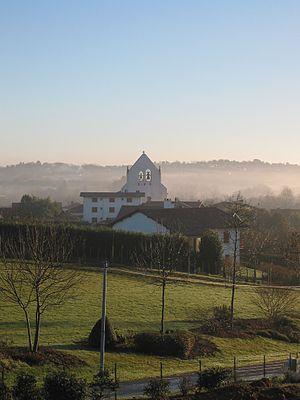
Ahetze est une commune française, située dans le département des Pyrénées-Atlantiques en région Nouvelle-Aquitaine.
L'église Saint-Martin d'Ahetze se situe sur la commune d'Ahetze, dans le département français des Pyrénées-Atlantiques. Sa construction date partiellement du XVIᵉ siècle. Elle est inscrite aux monuments historiques depuis 1973. Elle est dédiée à saint Martin.